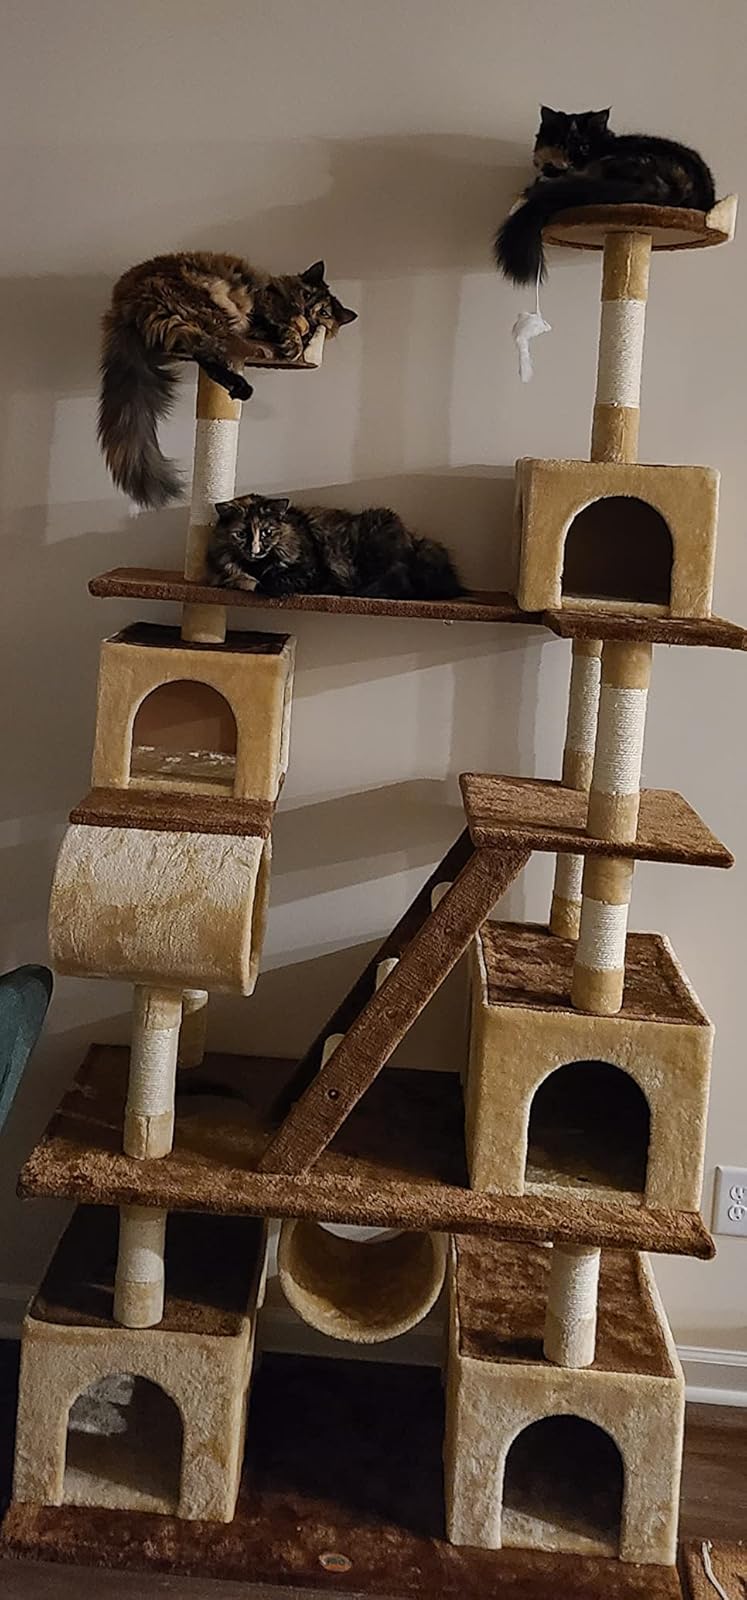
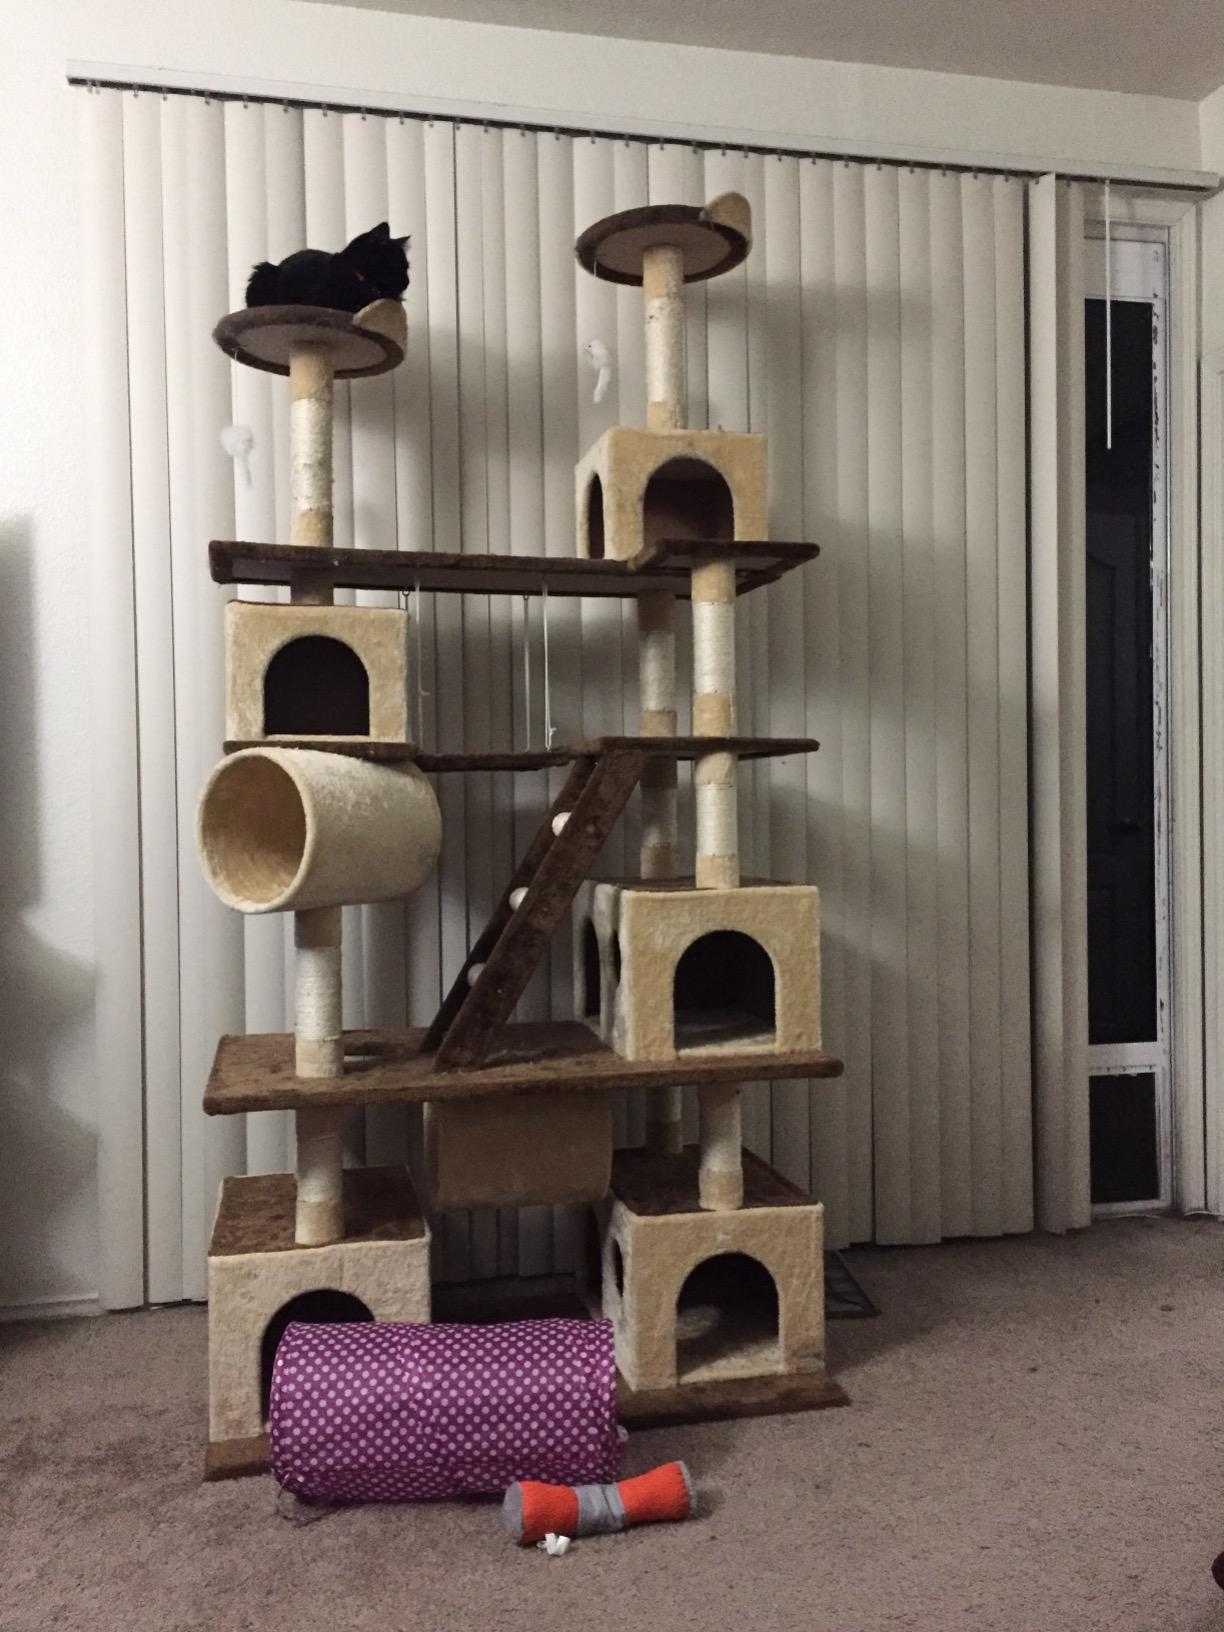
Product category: items_cat tree
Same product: yes